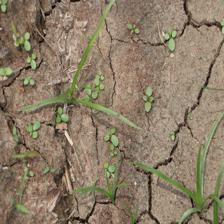
Label: Grass